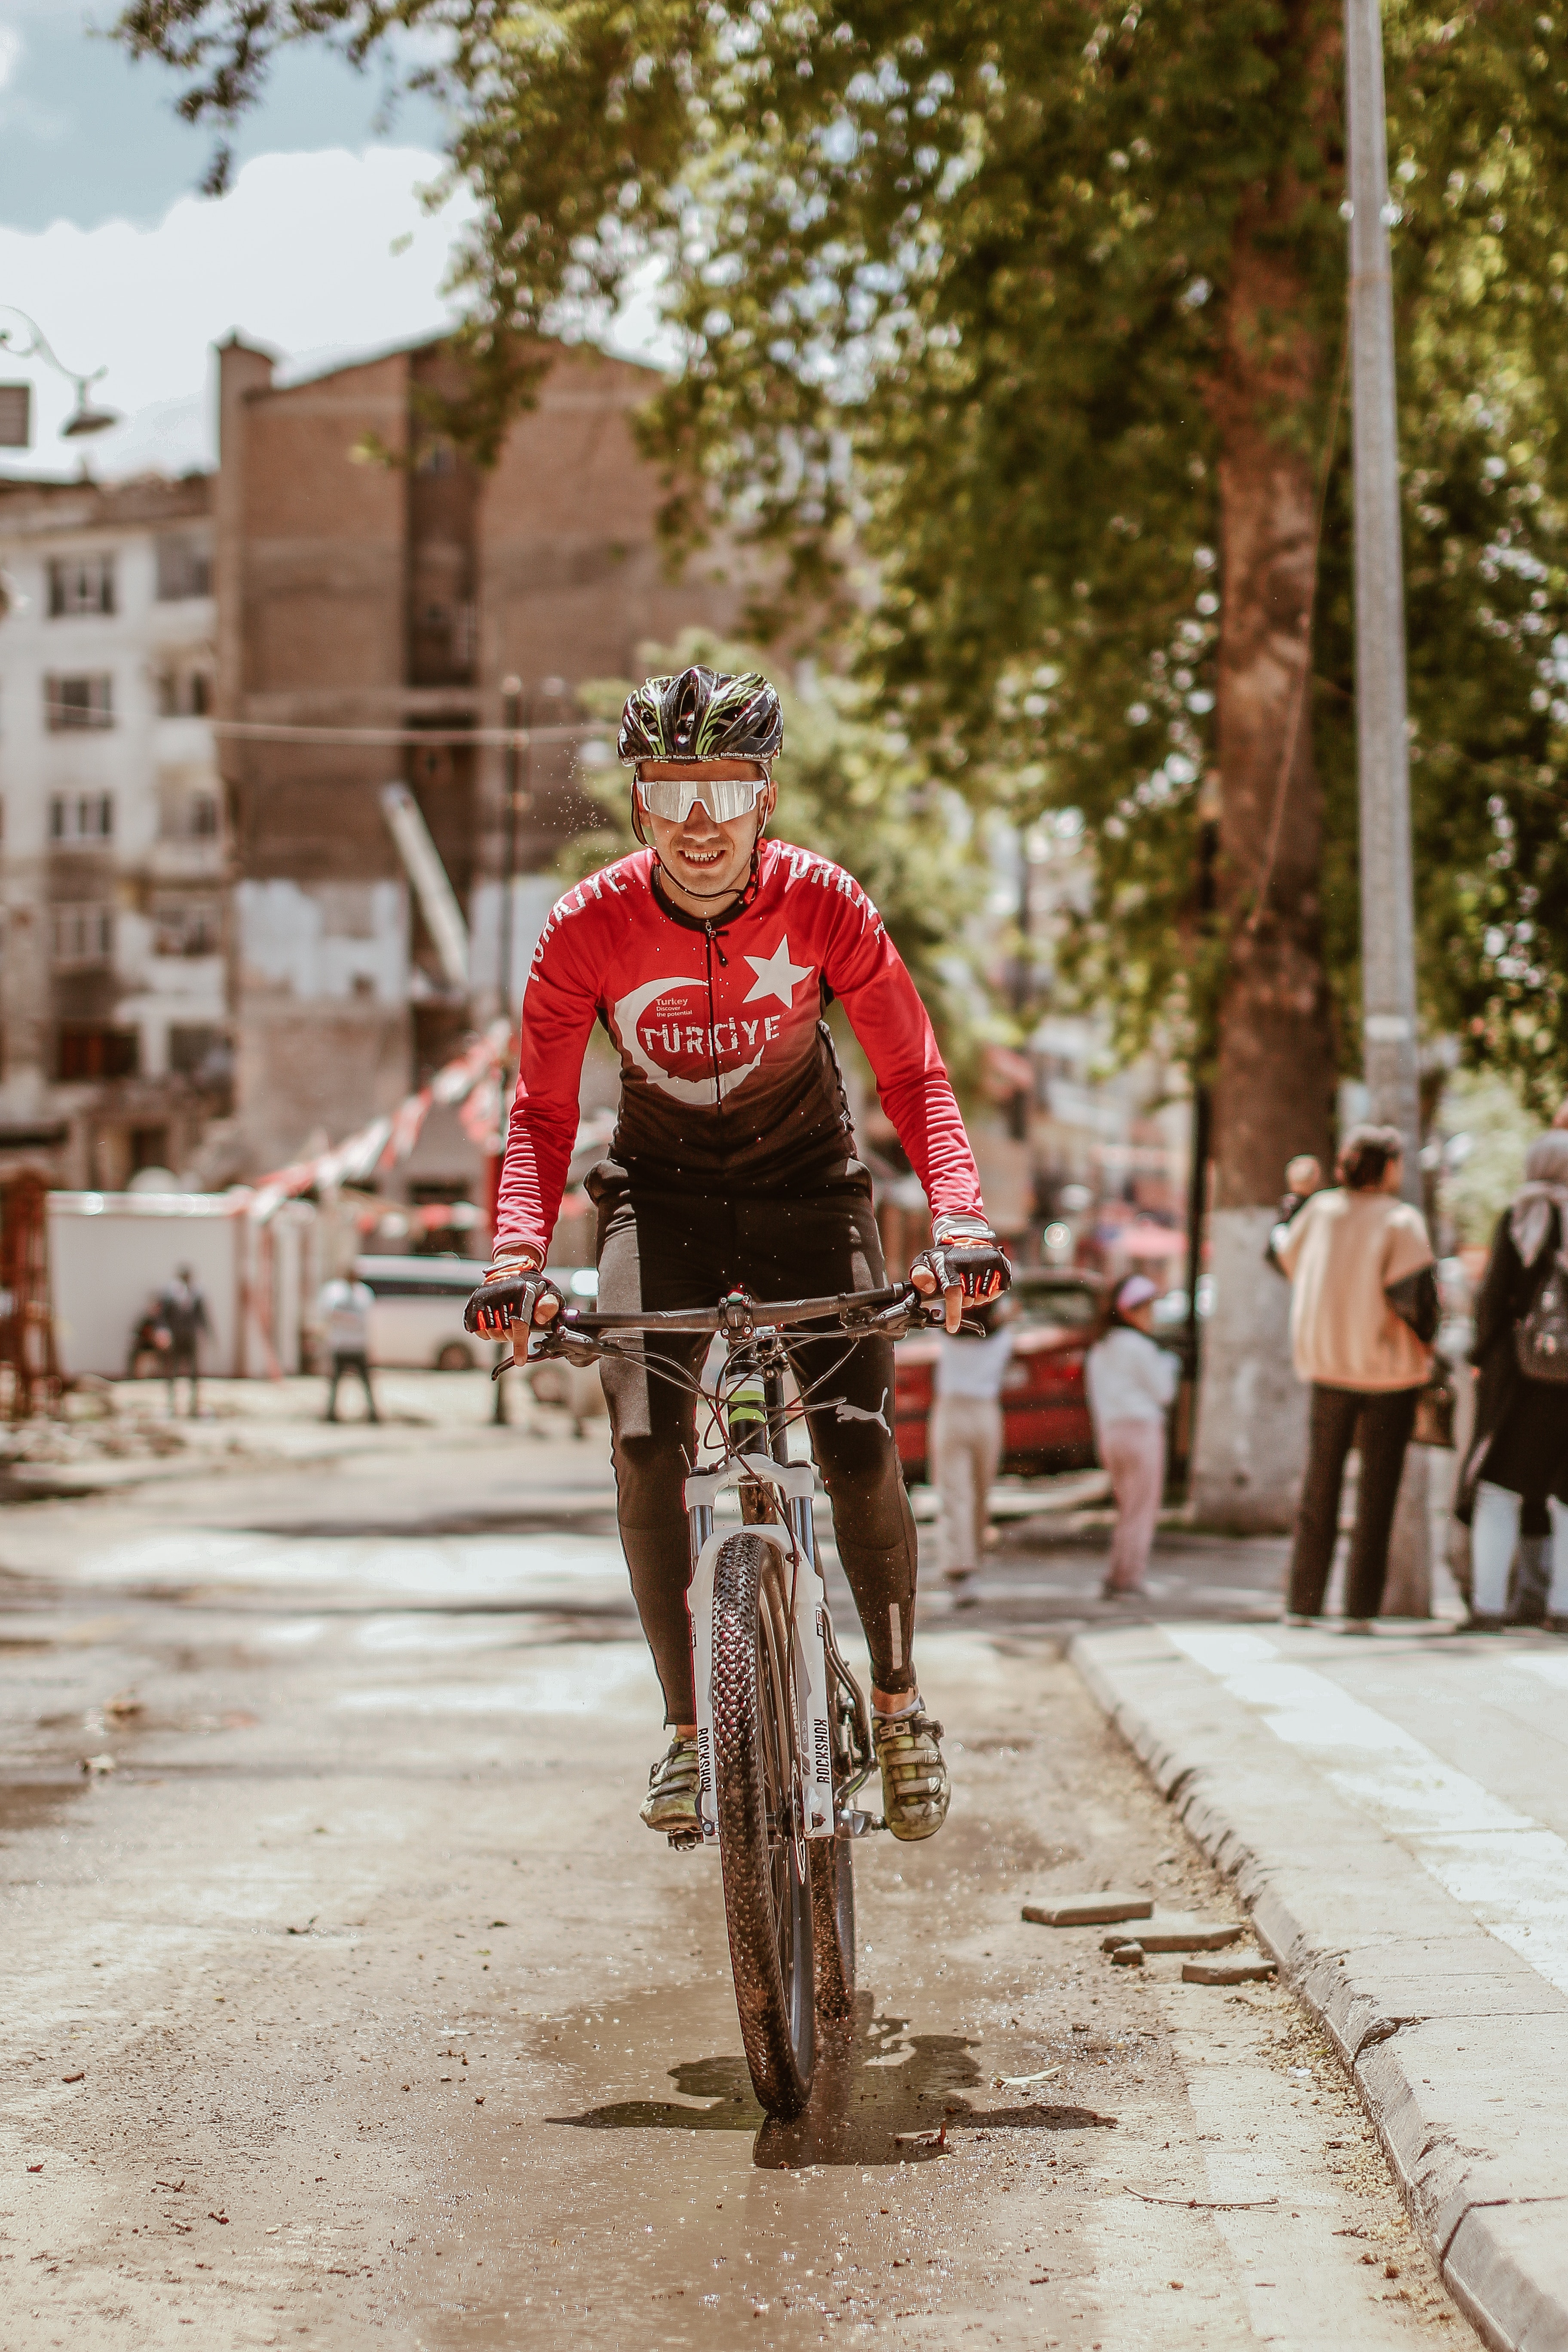
sport, bicycle helmet, bicycle, bicycles equipment and supplies, tire, wheel, bicycle clothing, Bicycle jersey, bicycle handlebar, cycling shorts, sports equipment, bicycle frame, helmet, bicycle fork, bicycle tire, bicycle wheel, tree, Cycling shoe, bicycle part, bicycle accessory, Quadrathlon, asphalt, racing, cycle sport, recreation, championship, competition event, cyclo cross bicycle, road, personal protective equipment, cycling, leisure, racing bicycle, mountain bike racing, road bicycle, endurance sports, mountain biking, sports, hybrid bicycle, soil, cyclo cross, bicycle racing, sportswear, road cycling, bicycle pedal, lane, mountain bike, individual sports, bicycle motocross, road bicycle racing, adventure, dirt road, spoke, street, triathlon, extreme sport, cobblestone, trail, freeride, eyewear, downhill mountain biking, woodland, duathlon